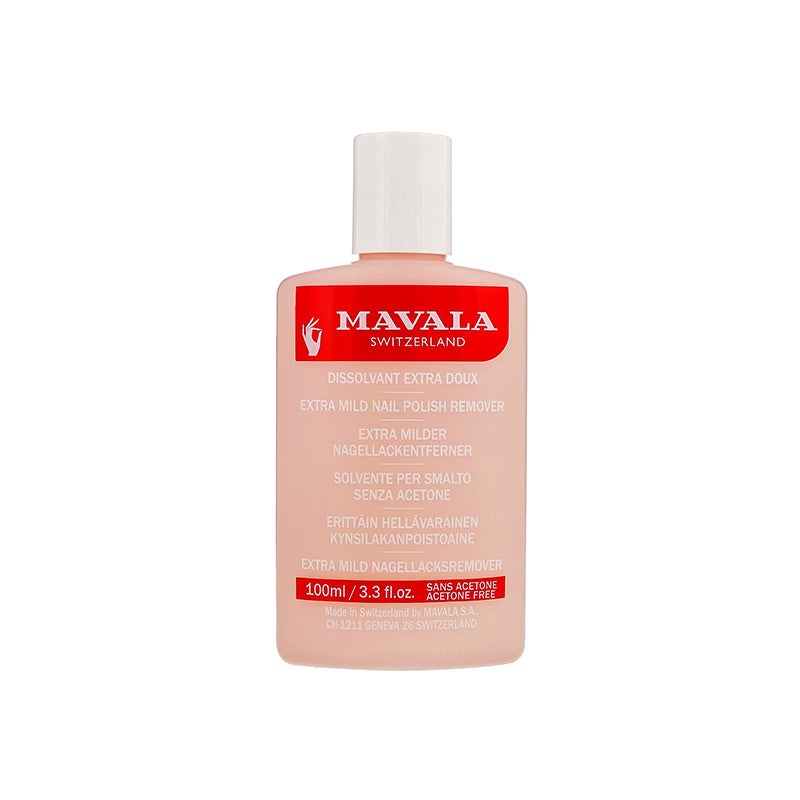
Mavala Nail Polish Remover Pink 100 ML
Brand: Mavala
Mavala Nail Polish Rem. Pink 100ml: A unique product from Mavala, that gently and thoroughly takes off all traces of nail polish, as well as for all types of nail polish which are included dark nail polish. It's specially designed for delicate and fragile nails. Mavala nail polish doesn't dry out nails or cuticles, is easy to use, comfortable and efficacy removed nail polish, All these characteristics make it your best choice.
Category: Health & Beauty > Personal Care > Cosmetics > Nail Care > Nail Polish Removers